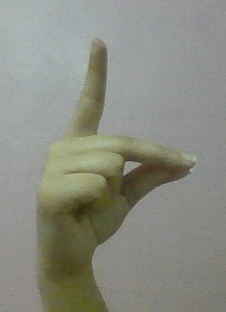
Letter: ta